Lángos
Also known as:
ar - Arabic: لنقوش
arz - Egyptian Arabic: لانجوش
be-tarask - Belarusian (Taraškievica orthography): Лянгаш
bg - Bulgarian: Лангош
ca - Catalan: Langoš
cs - Czech: Langoš
de - German: Lángos
eo - Esperanto: Langoŝo
es - Spanish: Lángos
fa - Persian: لانگوش
fi - Finnish: Lángos
fr - French: Lángos
he - Hebrew: לנגוש
hu - Hungarian: Lángos
hy - Armenian: Լանգոշ
id - Indonesian: Lángos
it - Italian: Lángos
ja - Japanese: ラーンゴシュ
jv - Javanese: Lángos
ko - Korean: 란고시
nl - Dutch: Lángos
pl - Polish: Langosz
ro - Romanian: Langoș
ru - Russian: Лангош
sk - Slovak: Langoš
sr - Serbian: Лангош
sv - Swedish: Lángos
th - Thai: ลางโกช
tr - Turkish: Lángos
uk - Ukrainian: Лангош
zh - Chinese: 蘭戈斯
Category: bread (flatbread, fried bread)
Cuisine: Hungarian
Associated cuisines: Hungarian
Area: Hungary
Countries: Hungary
Region: Eastern Europe

The dish is a deep fried flatbread, but in the past it was made of the last bits of the bread-dough and baked at the front of a brick or clay oven, to be served hot as the breakfast of the bread-baking day.

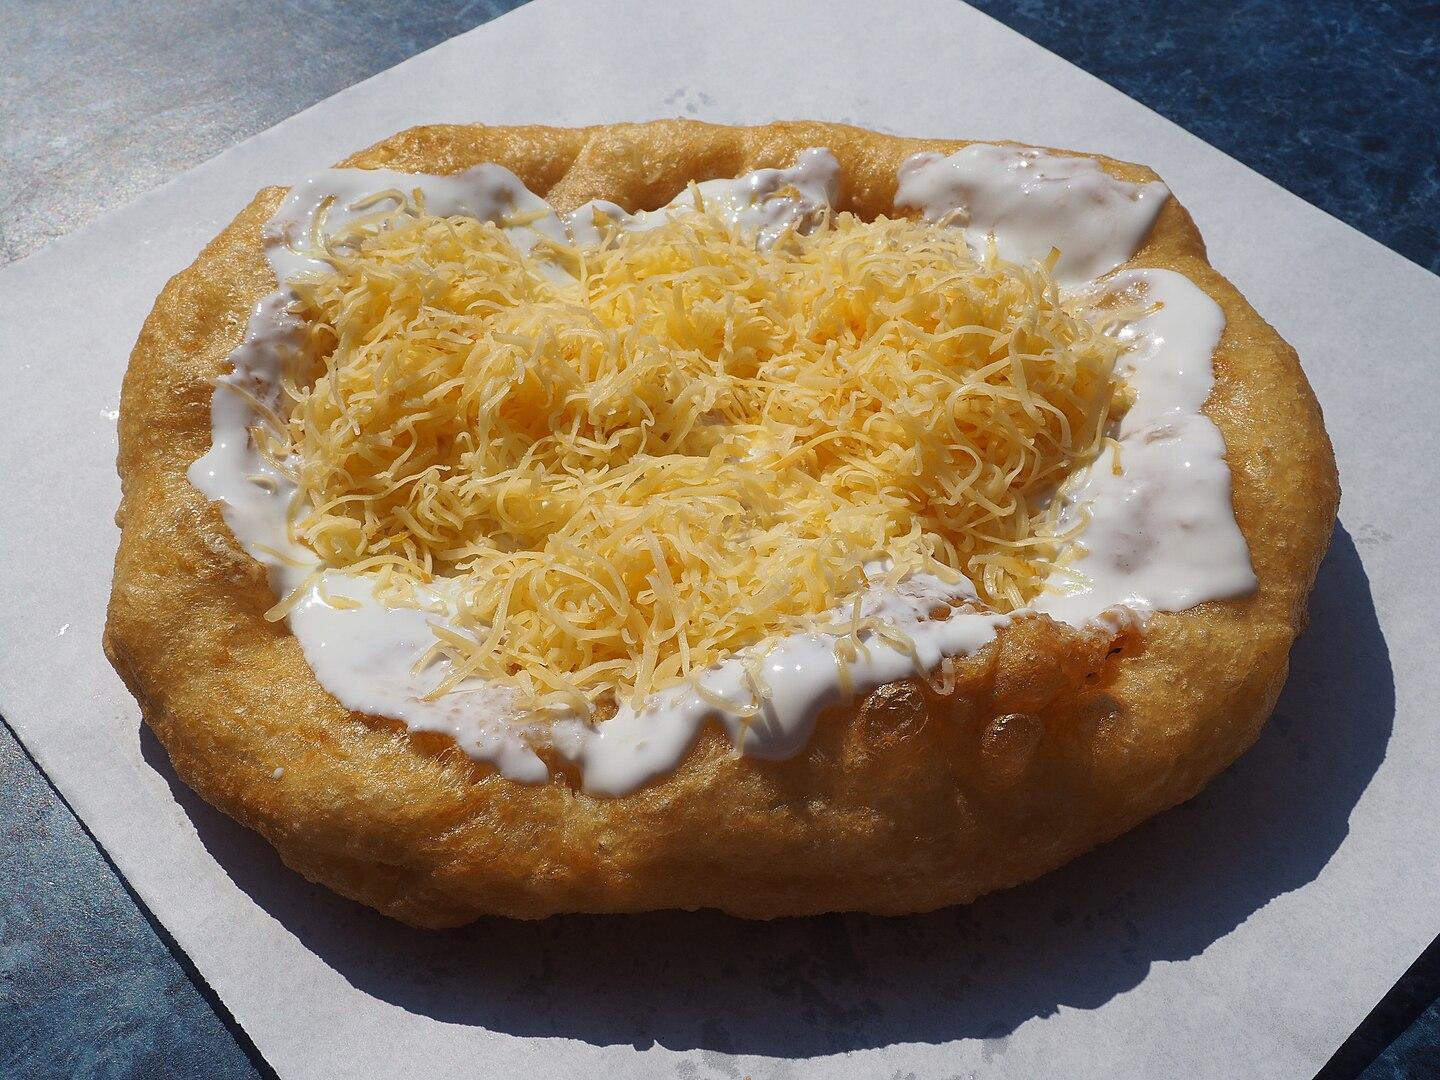
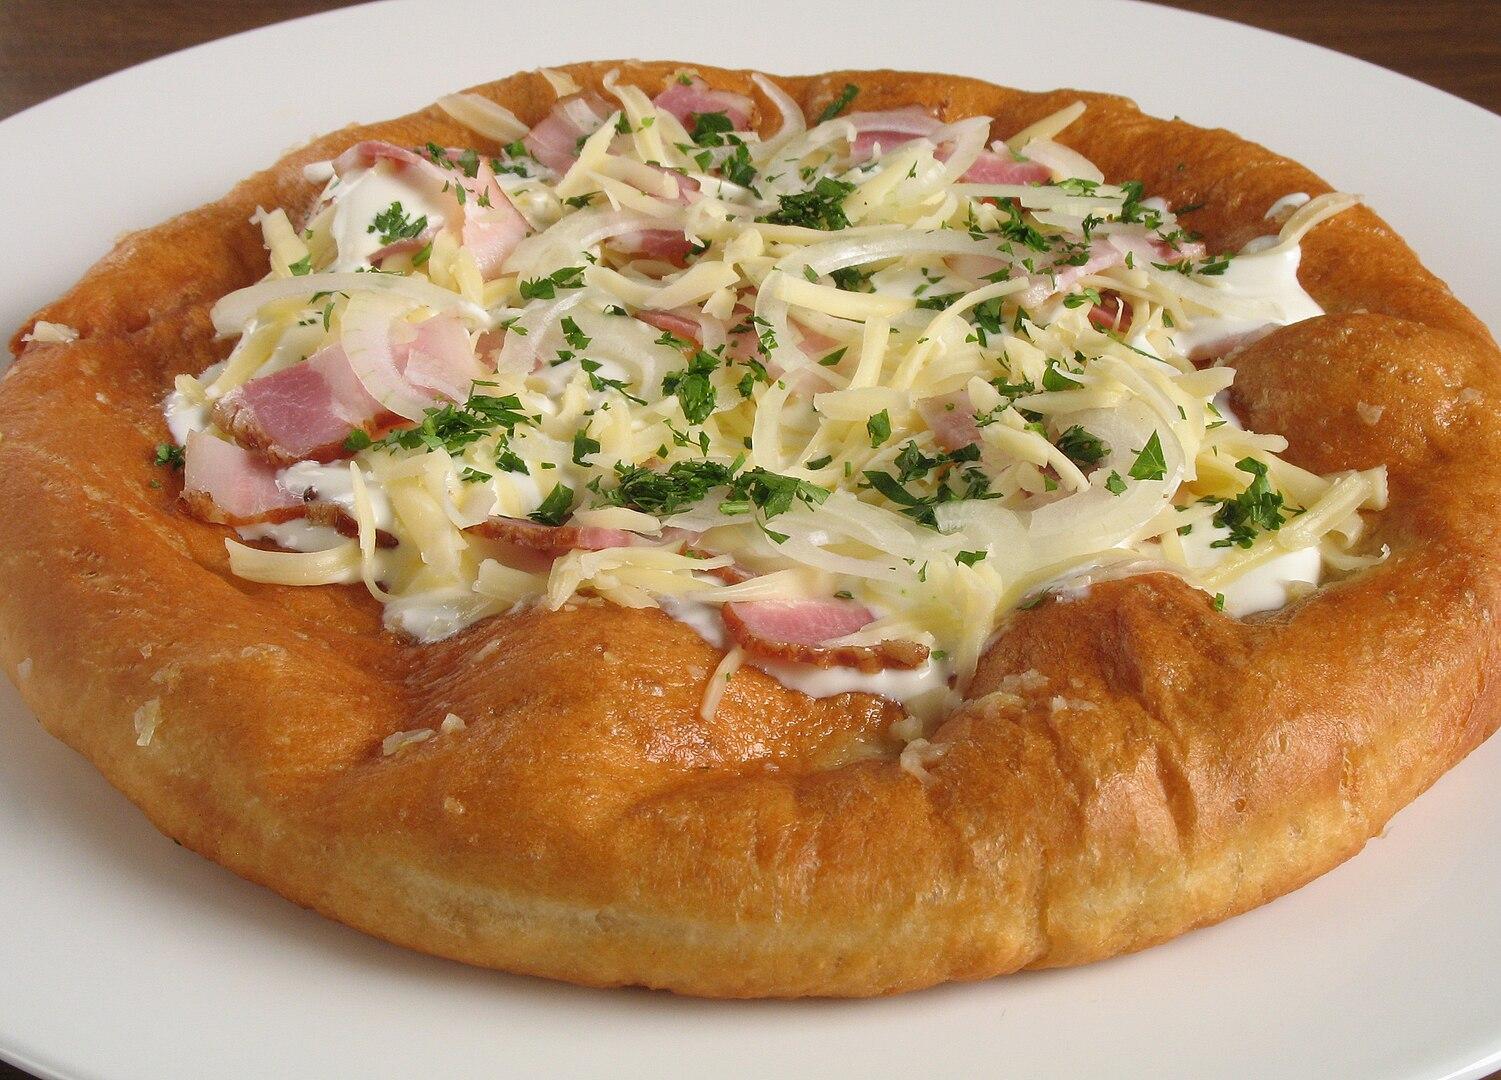